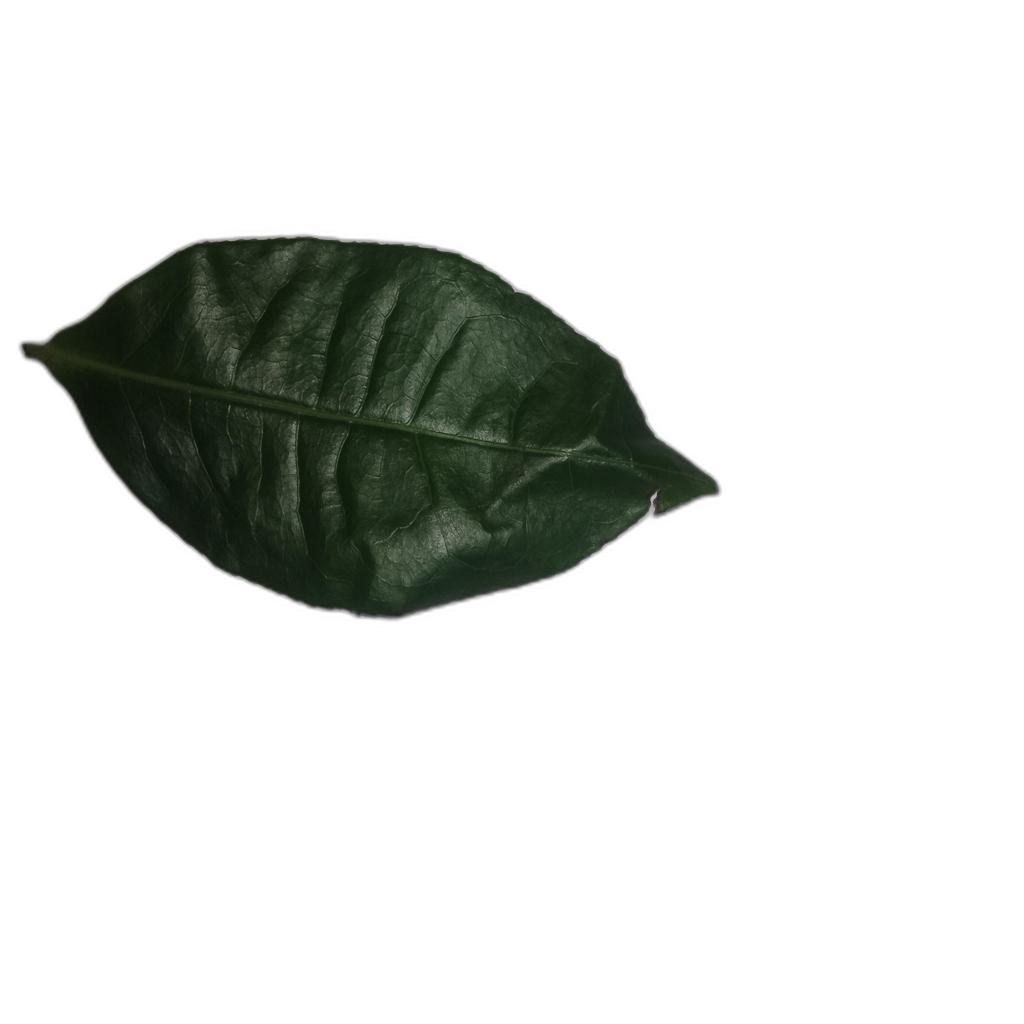
Label: Healthy